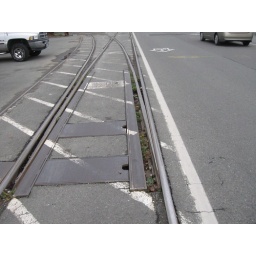
Even a 2&amp;quot; wide mountain bike tire would get stuck in that gap.